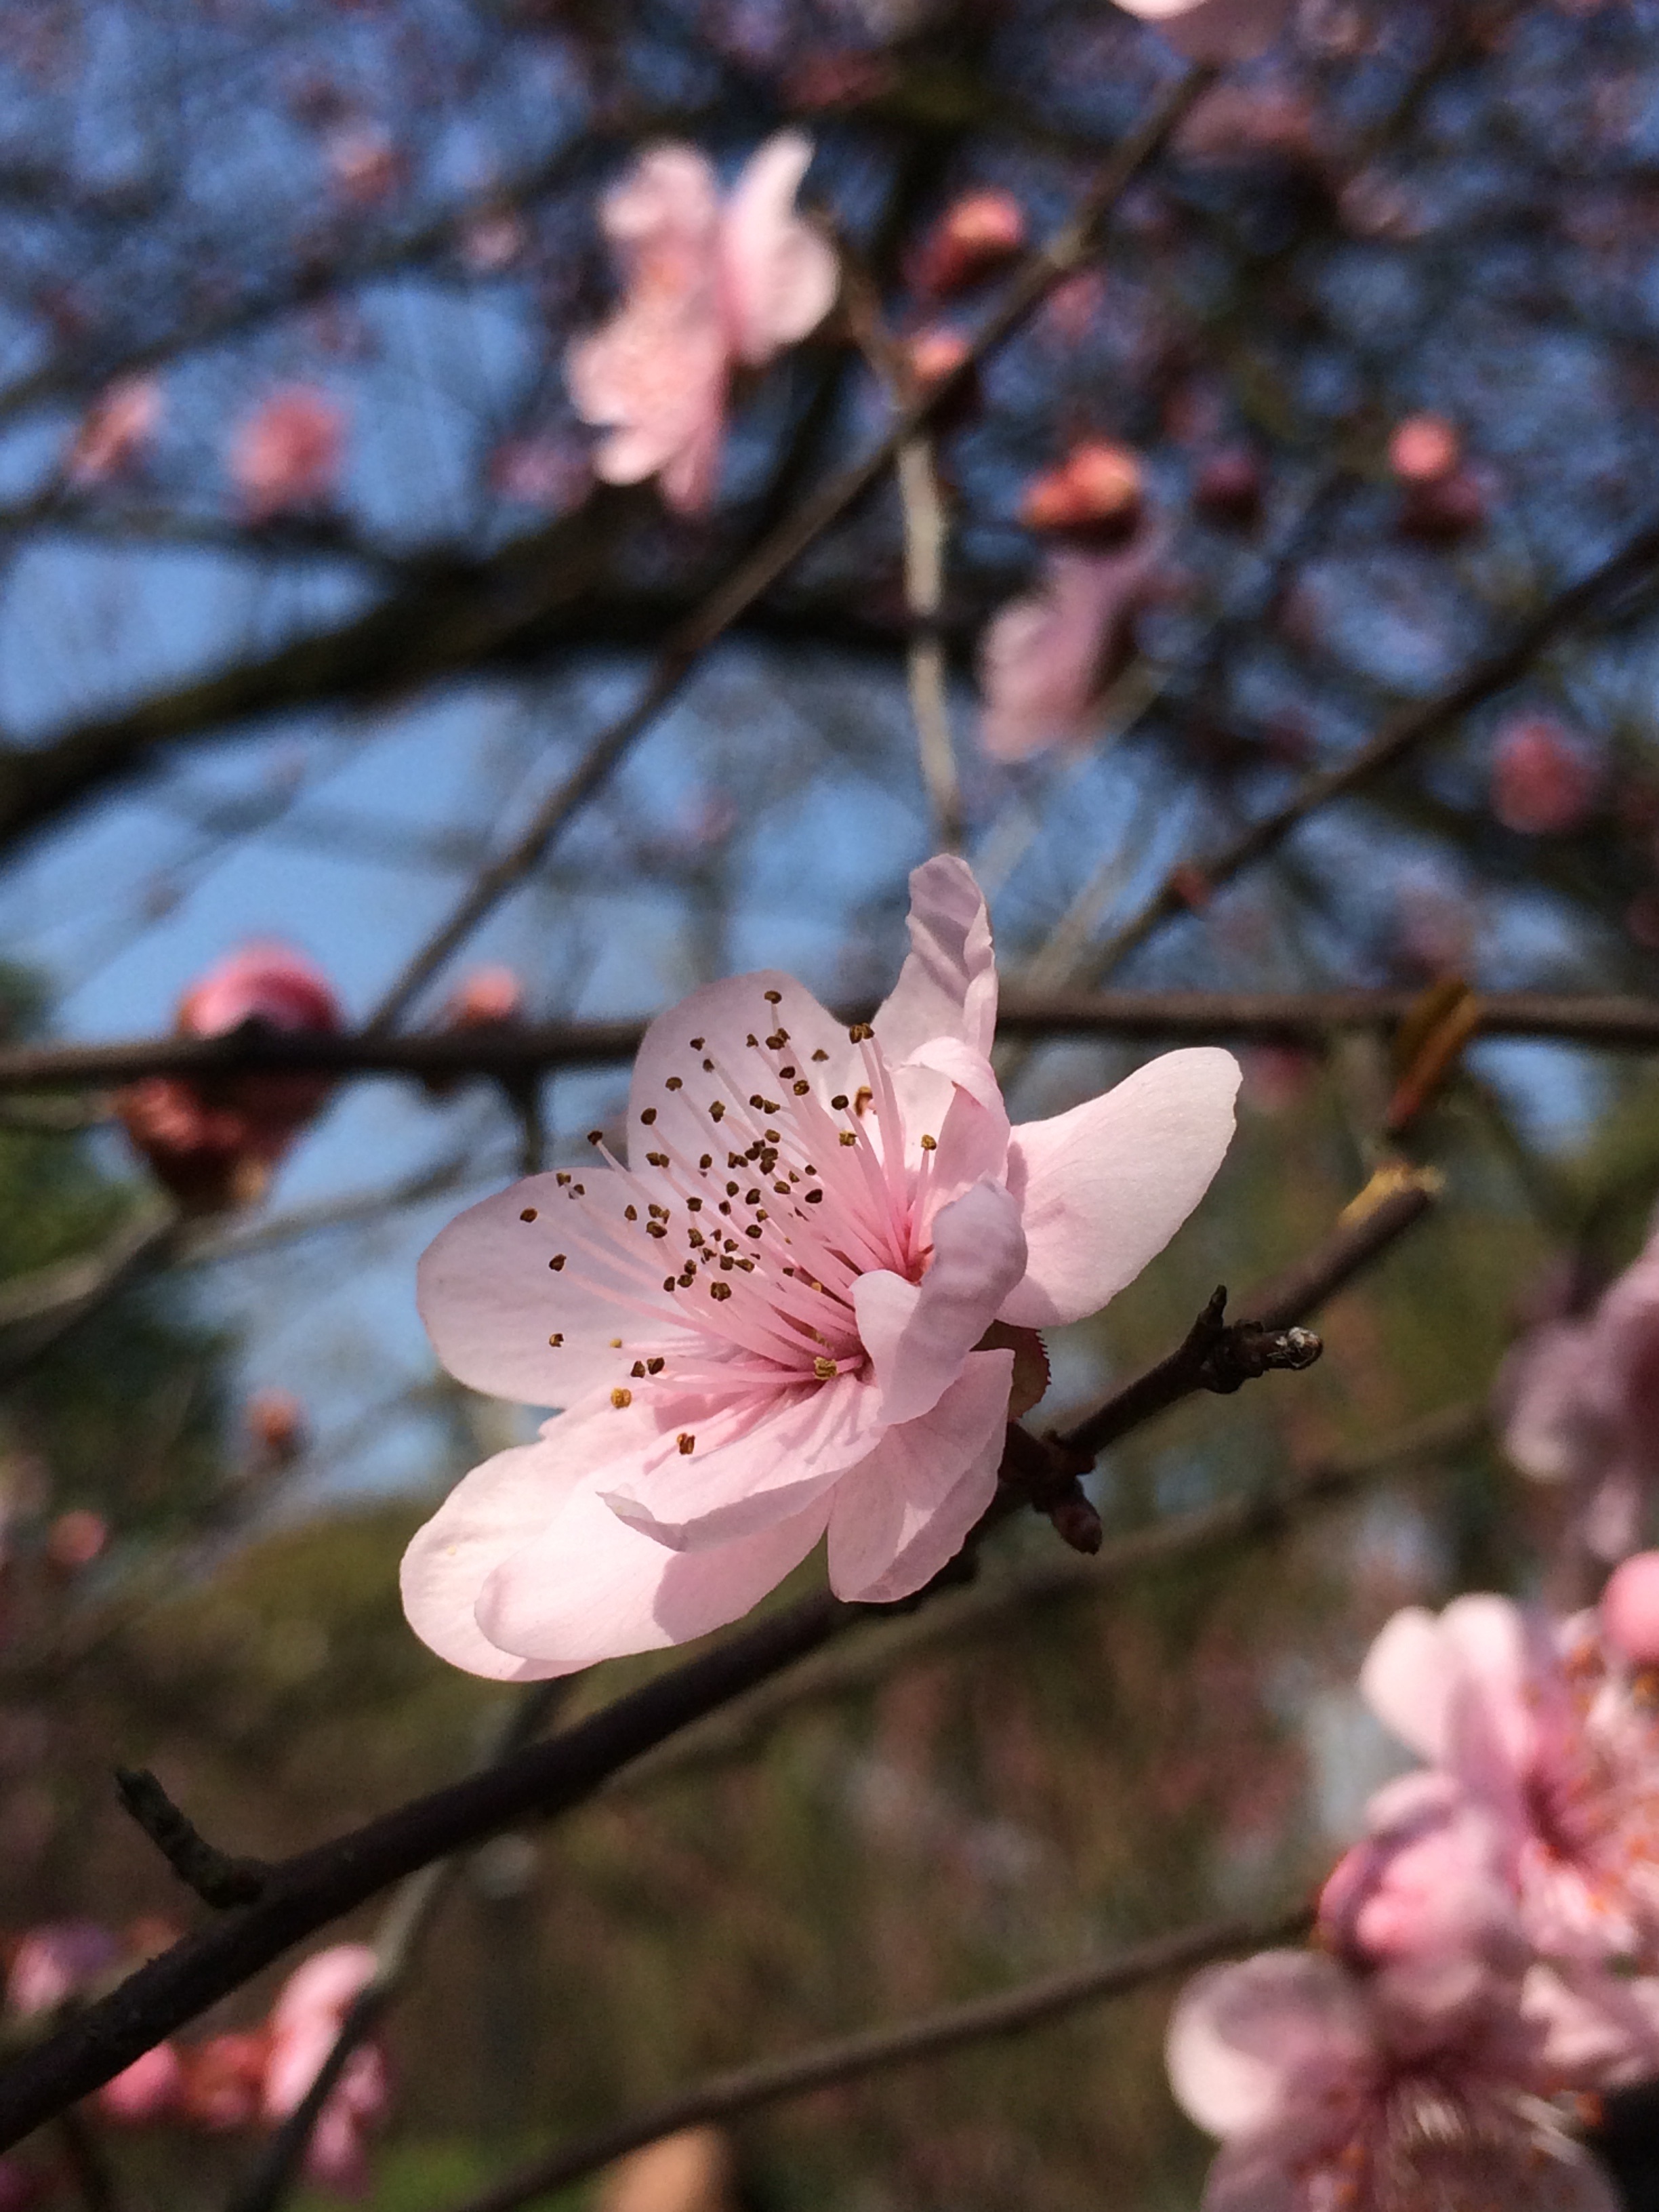
tree, branch, blossom, plant, leaf, flower, petal, spring, red, produce, botany, flora, season, cherry blossom, blue sky, close up, shrub, plum blossom, flowering plant, land plant